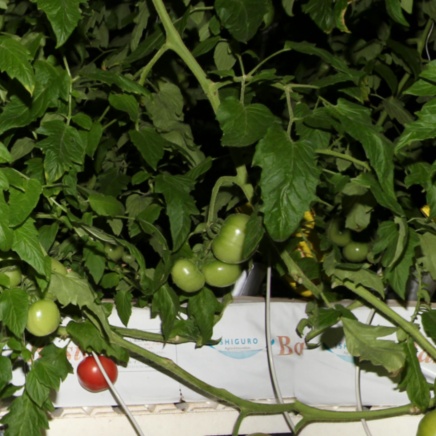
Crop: tomato